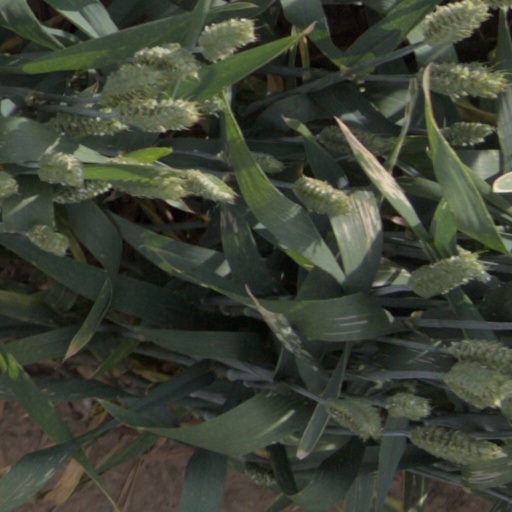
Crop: wheat